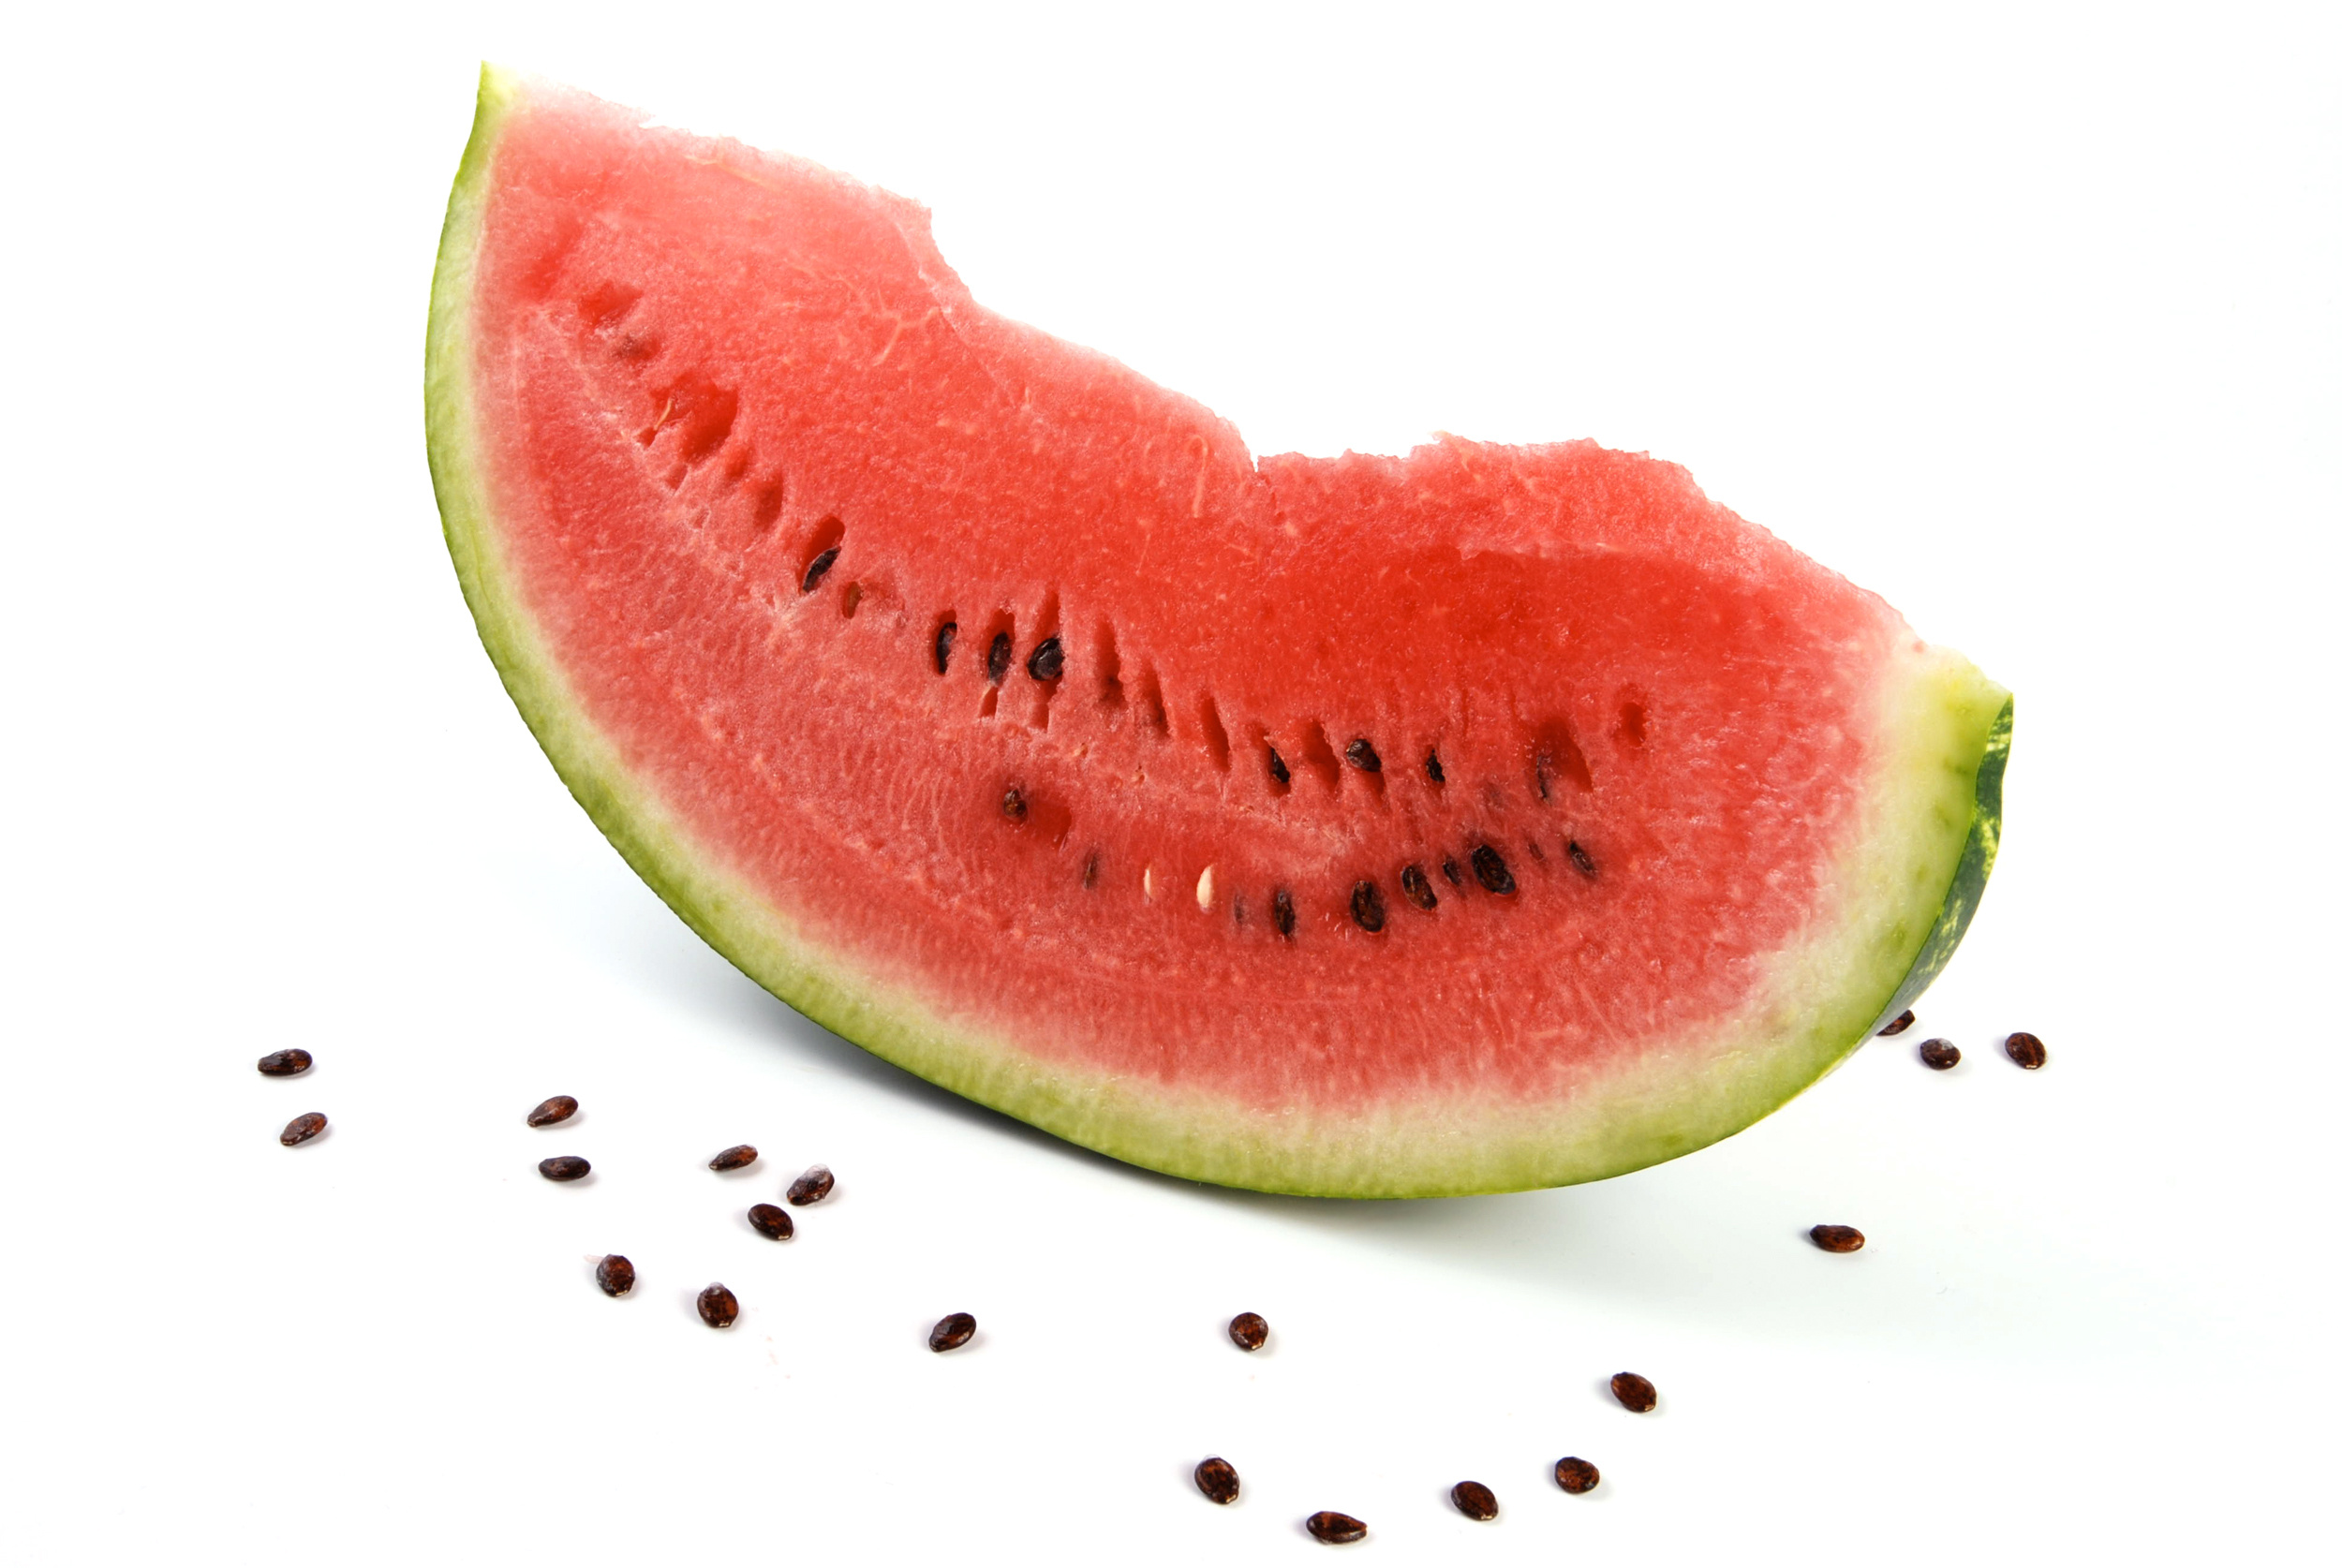
Label: Watermelon